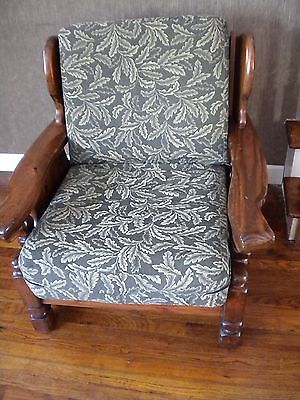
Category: chair